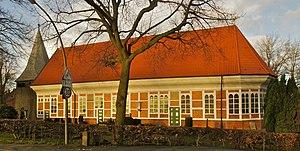
Hambourg (Allermöhe), Allemagne: Eglise de la Trinité